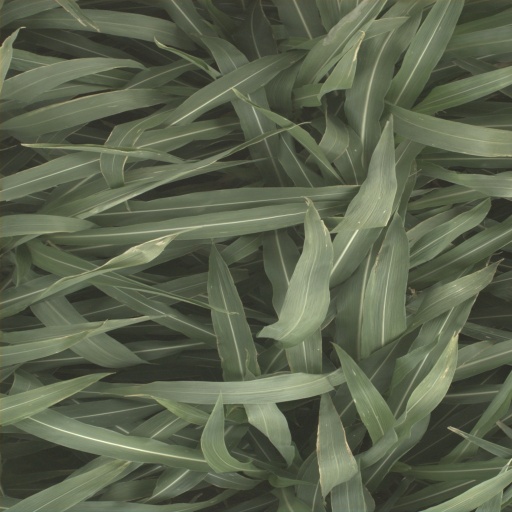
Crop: sorghum